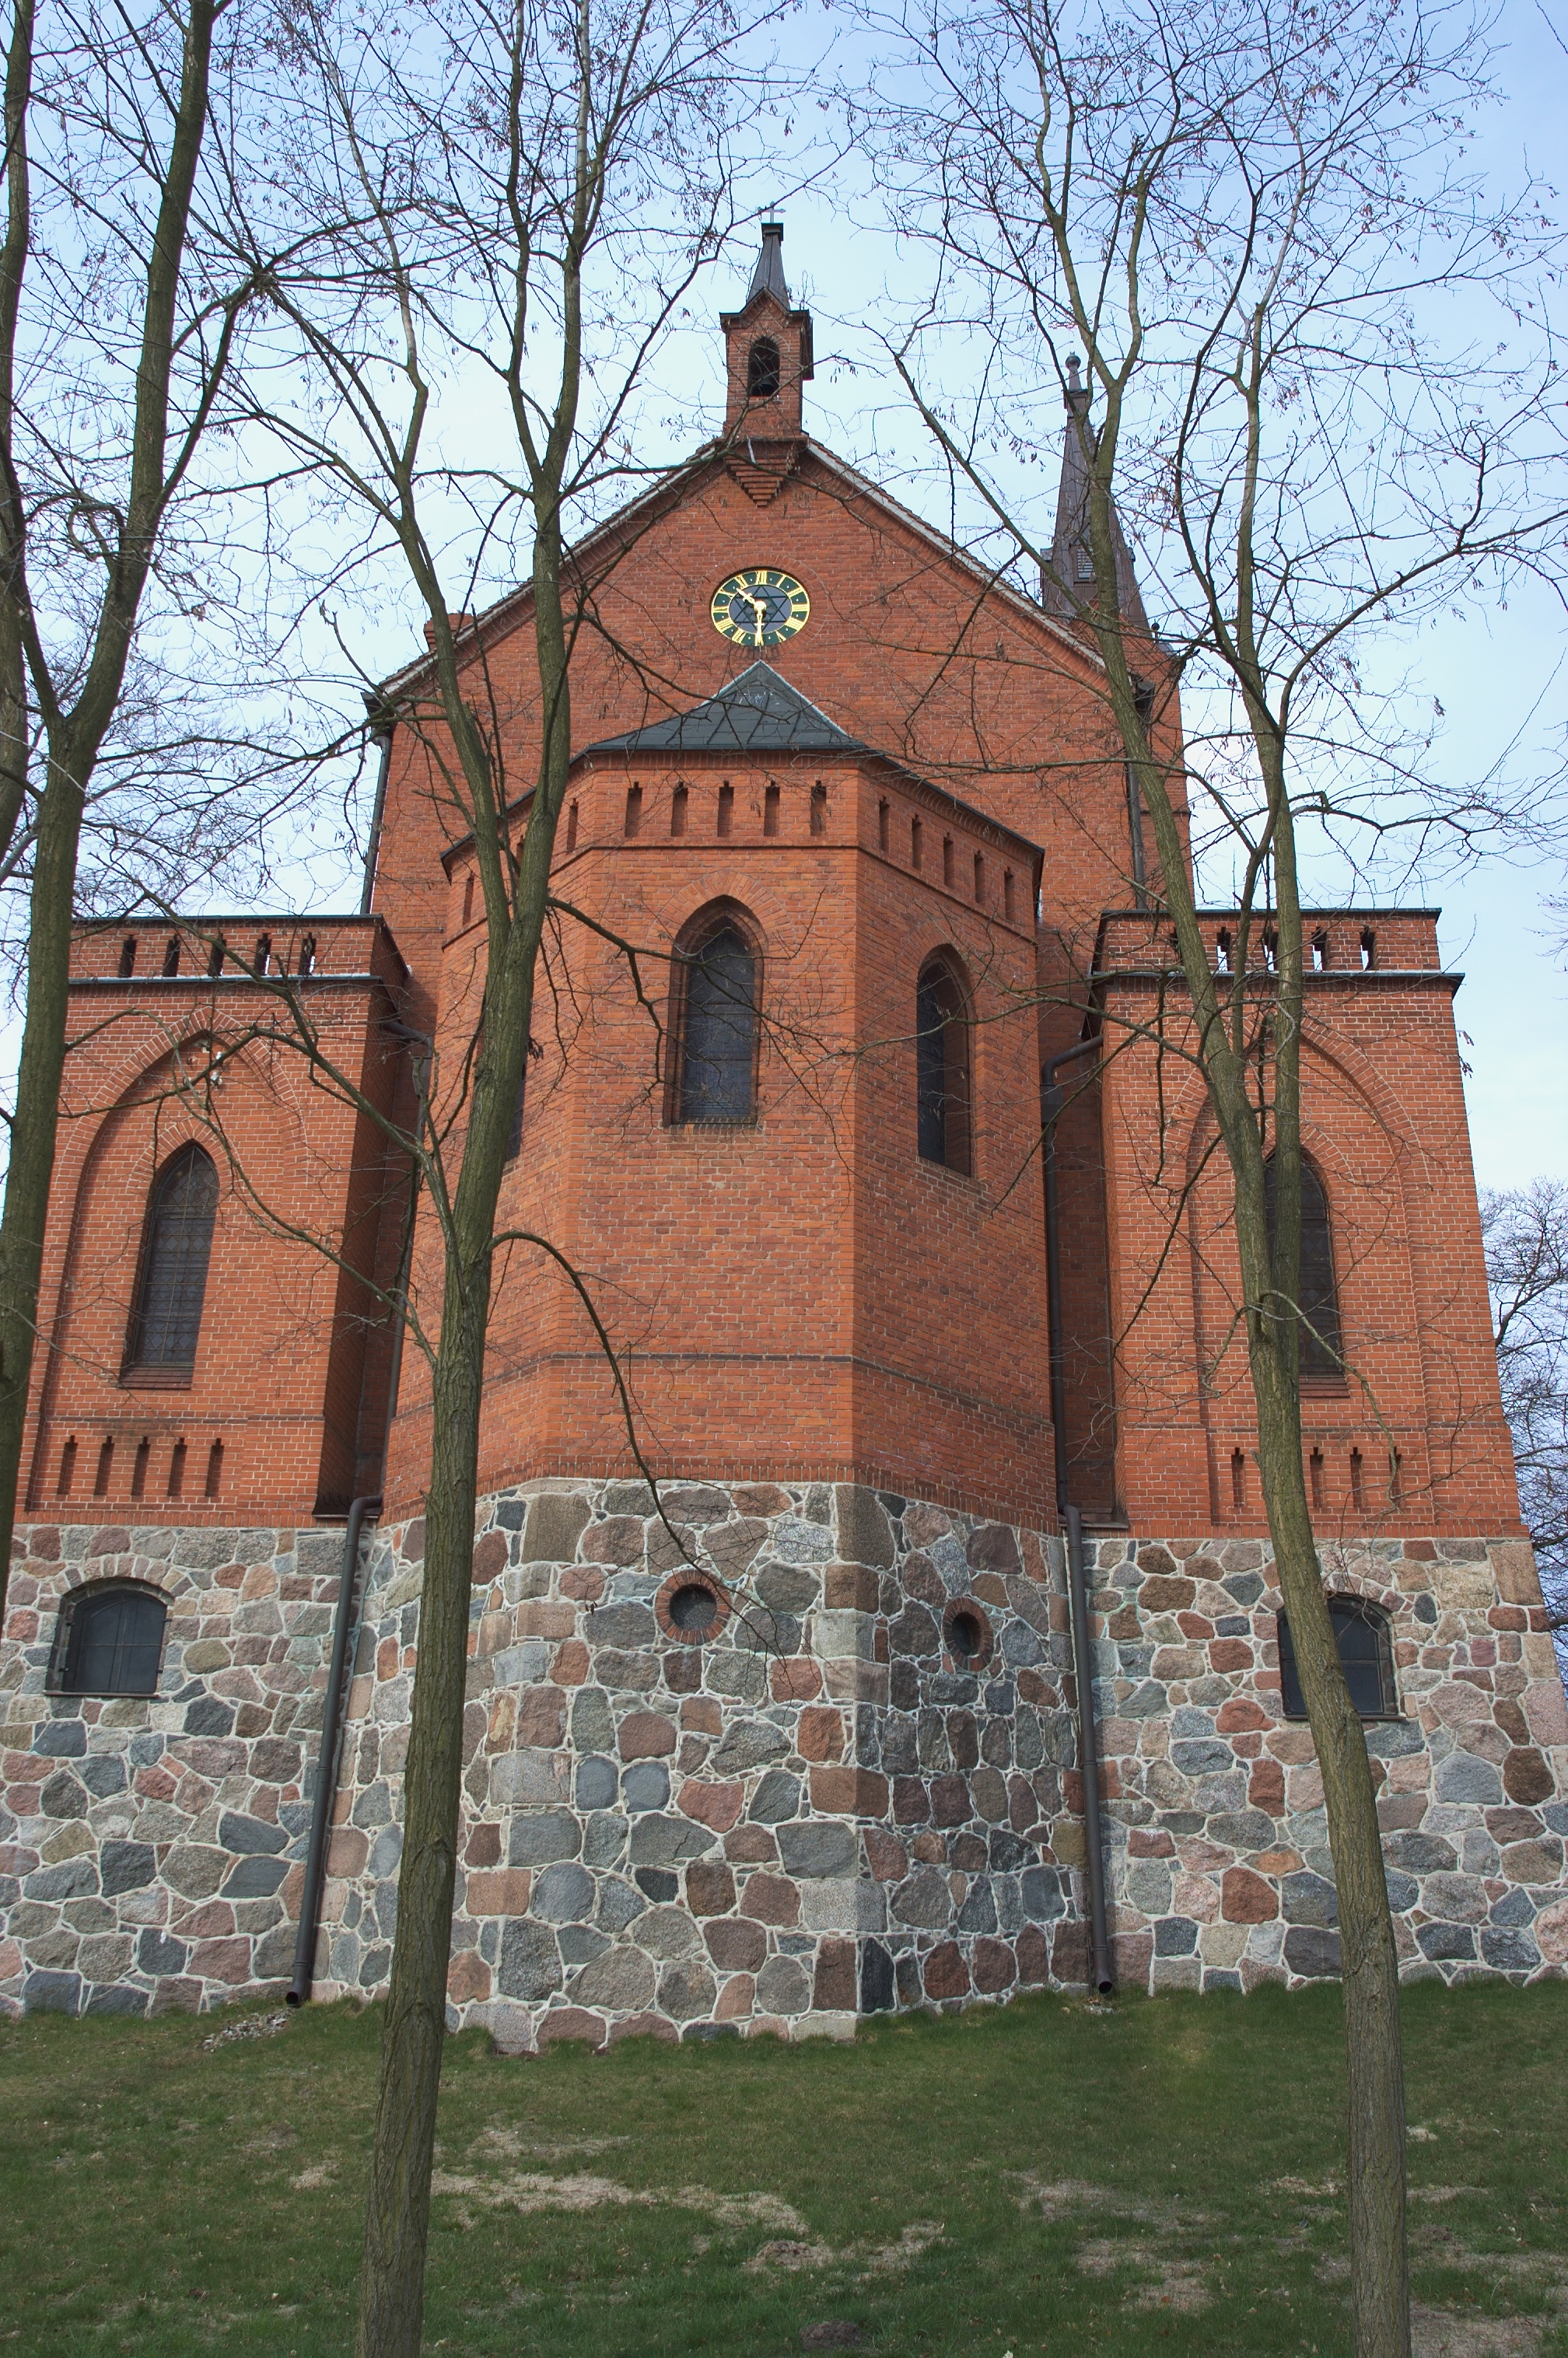
building, tower, church, chapel, place of worship, bell tower, 2012, steeple, monastery, rawtherapee, germany, deutschland, synagogue, kirche, pentax, 20mm, lenstagged, steffenzahn, k100d, justpentax, iamflickr, cosina, voigtlander, skopar, colorskopar, cv20, colorskopar20mmf35slii, 20mmf35slii, voigtlander20mm, cv2035, skopar20mmf35, ostsee, usedom, heringsdorf, cosinavoigtl nder, cosinavoigtl ndercolorskopar20mmf35, voigtl nder20mmf35colorskoparslii, voigtl nder20mmf35